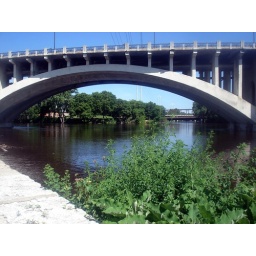
3rd ave bridge over mississippi river